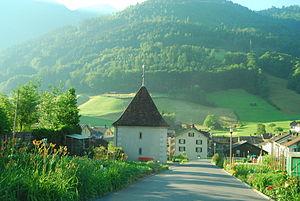
Cet article présente les faits marquants de l'histoire du canton de Glaris, un canton du centre est de la Suisse.